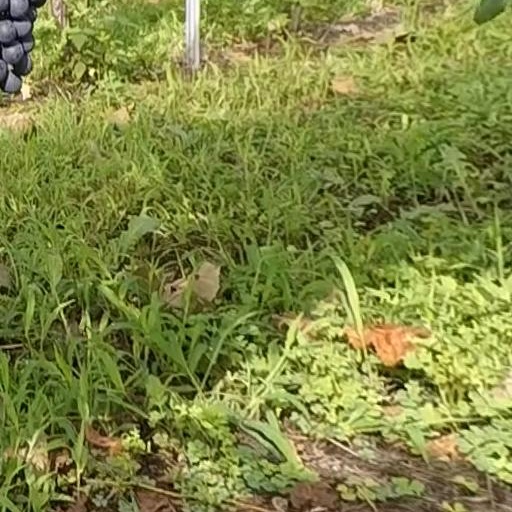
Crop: grape